Vladimir Moskovkin

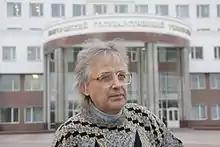
V. Moskovkin

Vladimir Mikhailovich Moskovkin (born 5 February 1952, Yalta, Crimea) is a Post-Soviet and Ukrainian geographer, economist, scientometrist, teacher, publicist. Doctor of Geographical Sciences, professor.